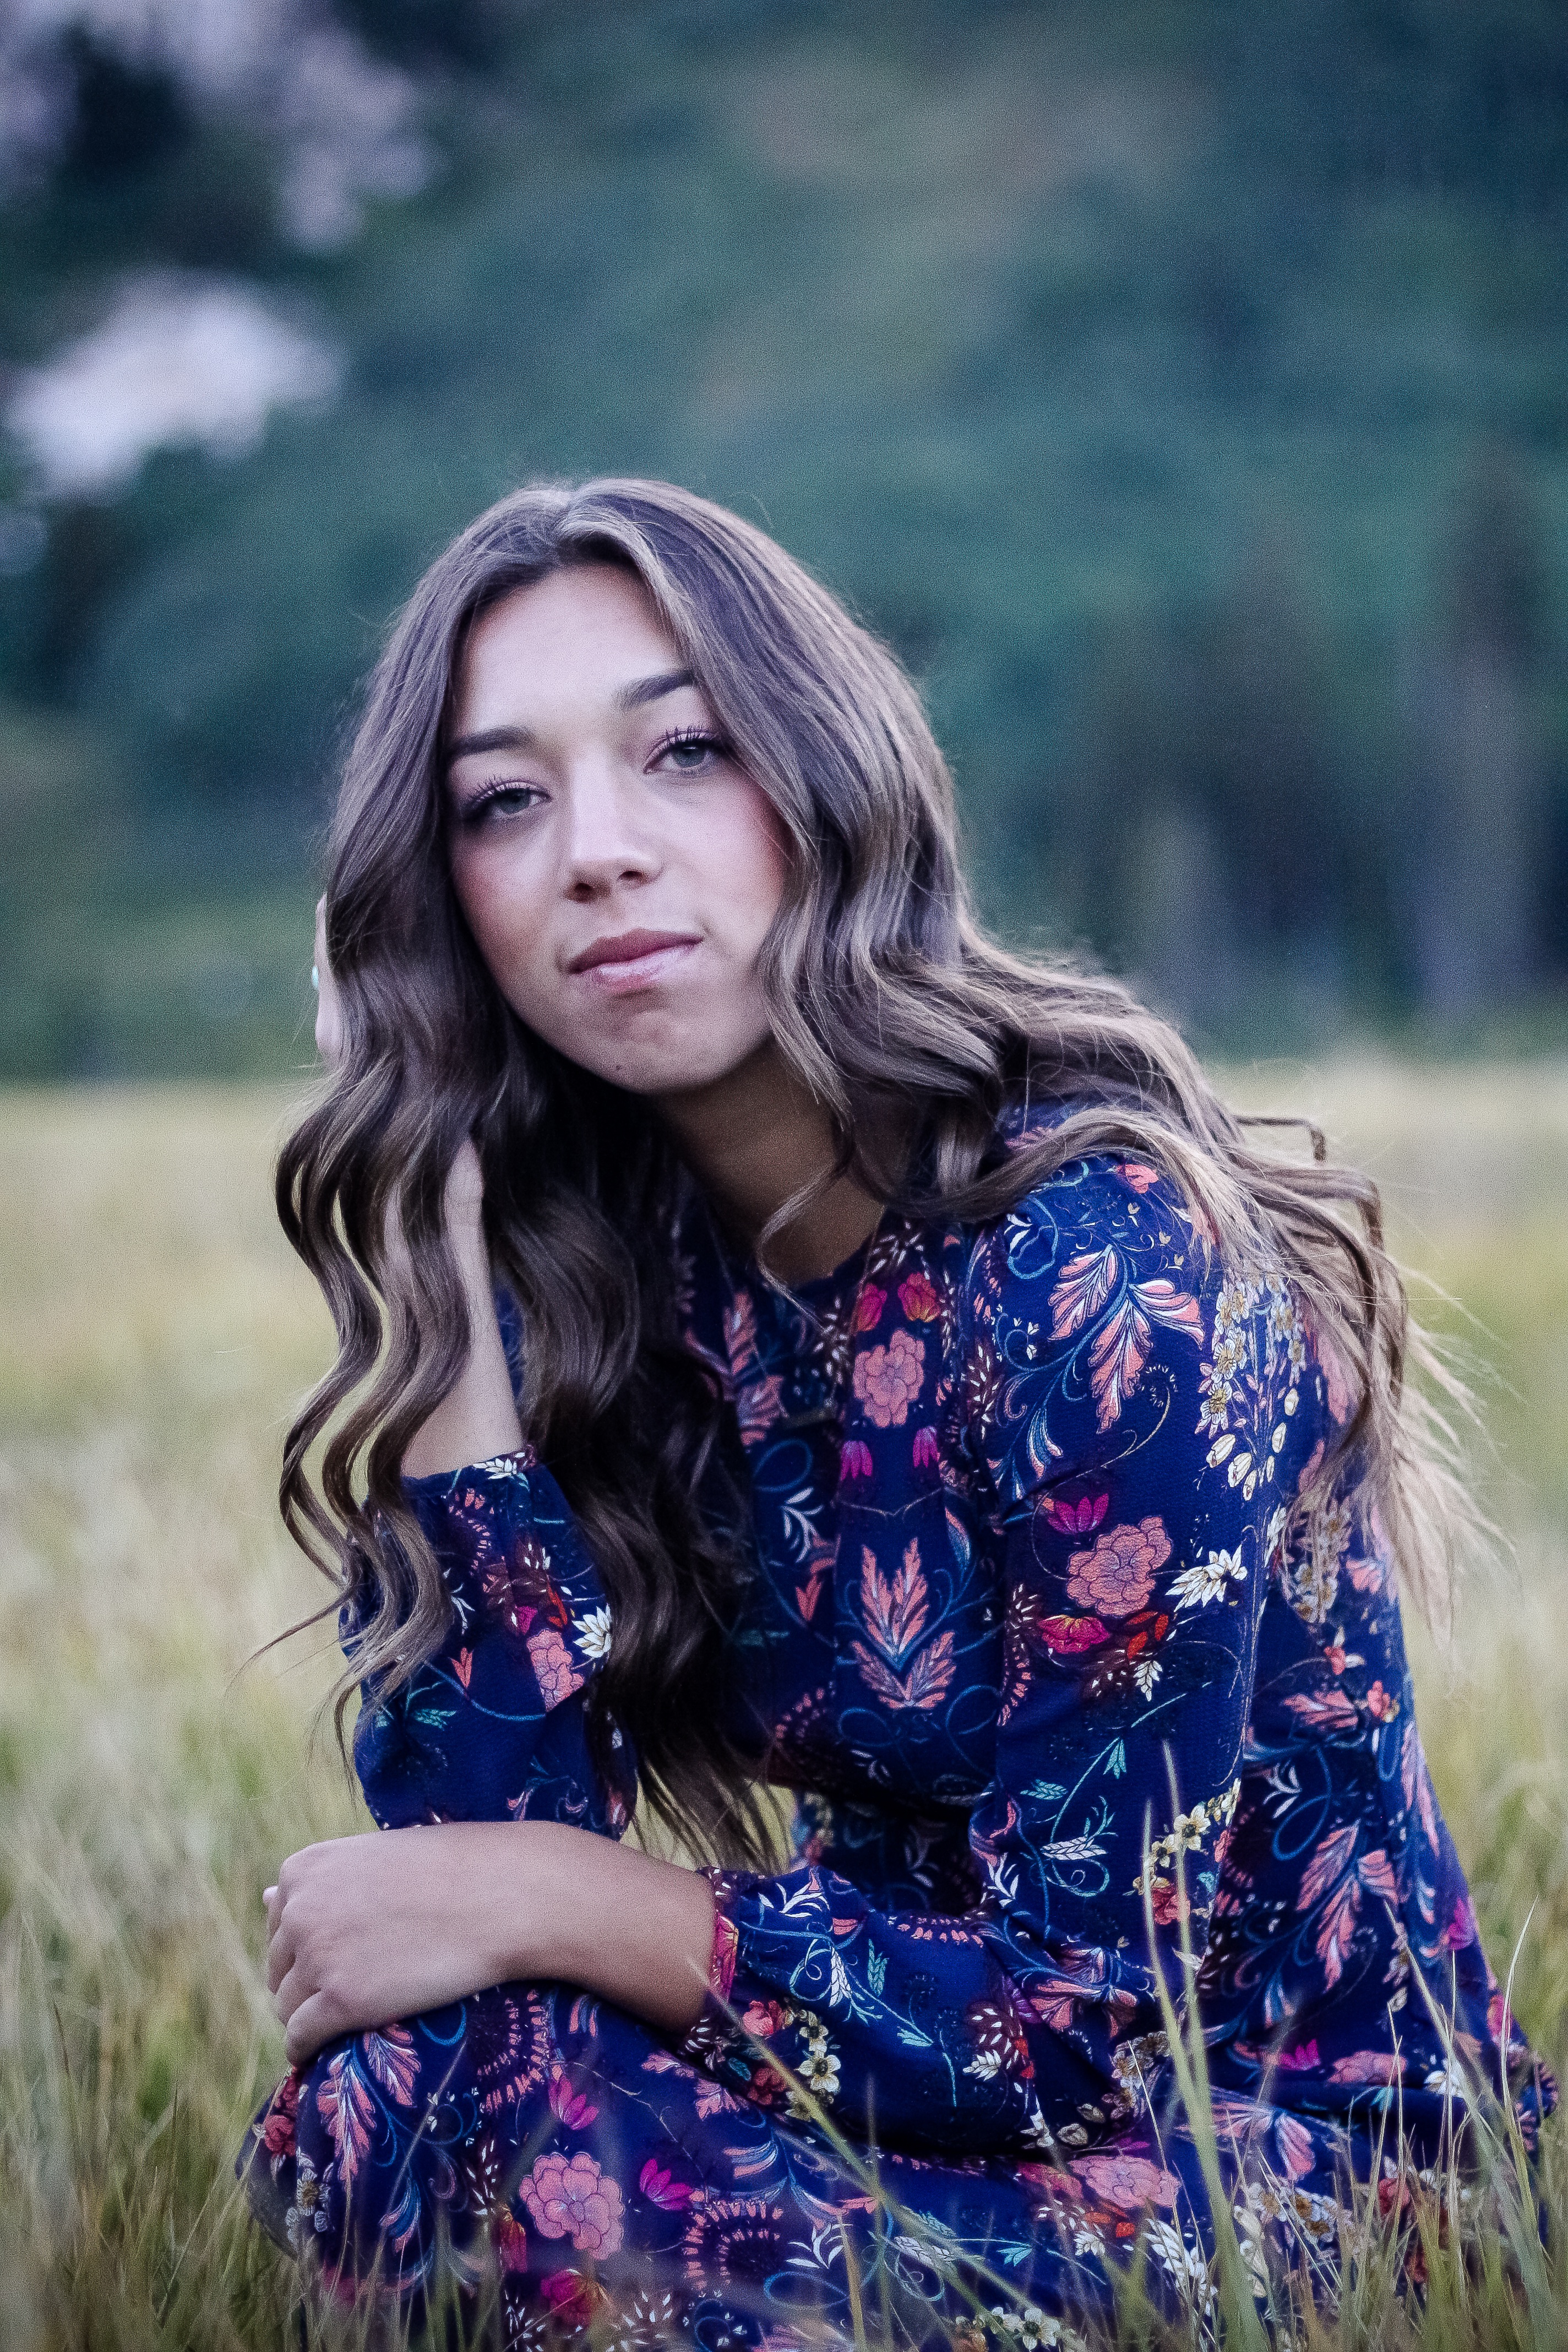
person, girl, woman, hair, photography, portrait, model, fashion, blue, lady, long hair, dress, eye, photograph, beauty, photo shoot, brown hair, portrait photography